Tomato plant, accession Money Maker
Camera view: bottom (45 deg); turntable rotation: 180 degrees
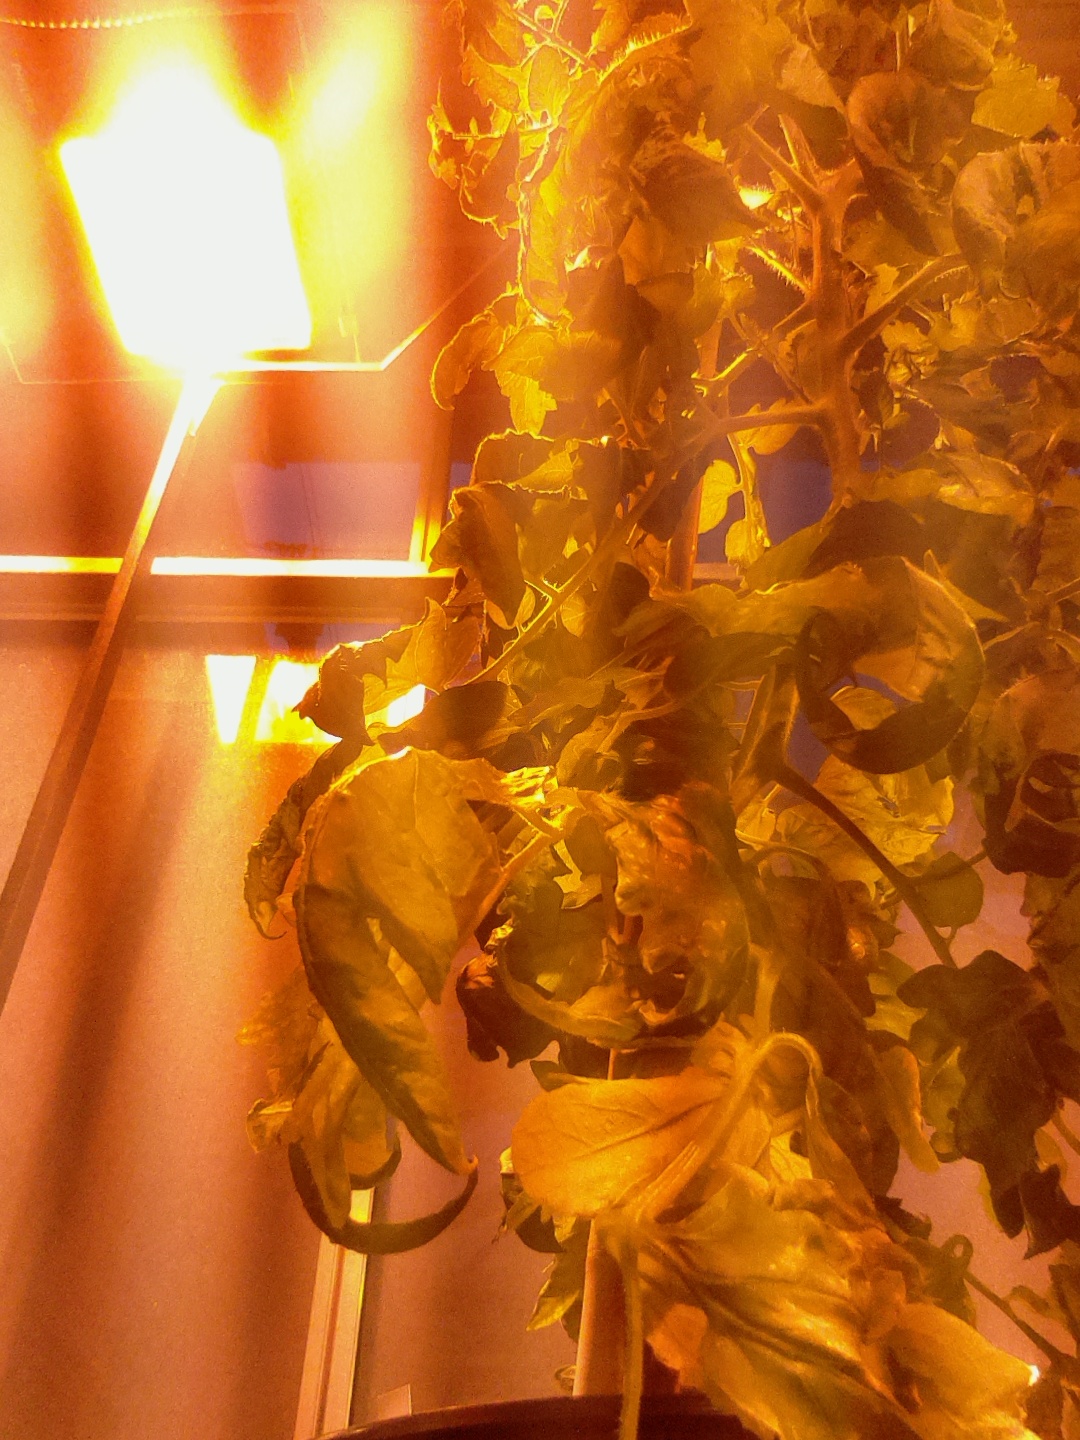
BBCH growth stage 69: End of flowering, 90%-100% of flowers open, more petals falling